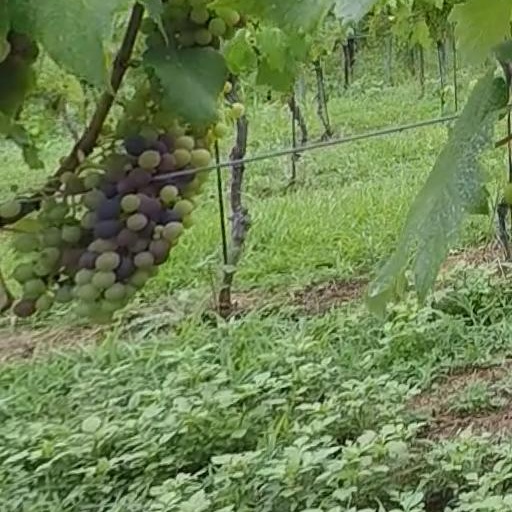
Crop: grape